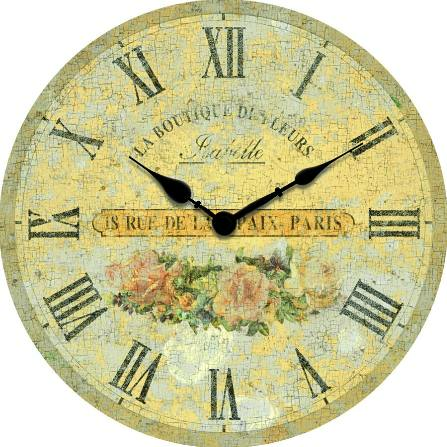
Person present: No